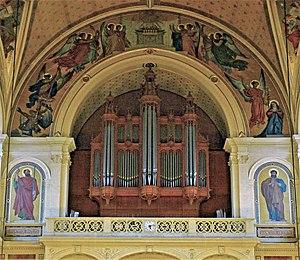
Église de la Sainte-Trinité de Paris (orgue de tribune) - Paris IX
Cette liste prend en compte les orgues de Paris classés uniquement, au titre objet ou immeuble, que ce soit pour leur buffet ou leur partie instrumentale et répertoriés dans la base Palissy des Monuments historiques de France. La section Reprises recense les modifications les plus importantes. Dans certains cas le classement du buffet intègre également la tribune. À défaut de précision, le classement est réputé acquis au titre objet mais les initiales I.D. signifient au titre Immeuble par Destination et I. au titre Immeuble.
Aristide Cavaillé-Coll est un facteur d'orgue né le 4 février 1811 à Montpellier et mort le 13 octobre 1899 à Paris. Il est considéré comme l'un des plus importants facteurs d'orgue du XIXᵉ siècle.
L'église de la Sainte-Trinité de Paris est un édifice religieux situé place d'Estienne-d'Orves, dans le 9ᵉ arrondissement de Paris, au croisement de la rue Blanche, de la rue de Clichy, de la rue de la Chaussée-d'Antin, de la rue Saint-Lazare et de la rue de Châteaudun.